Abyakto

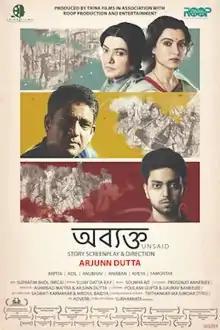
Official poster

Abyakto is a 2020 Indian Bengali-language drama film directed by Arjunn Dutta, starring Arpita Chatterjee, Adil Hussain, Anubhav Kanjilal, Anirban Ghosh, Lily Chakravarty and Kheya Chattopadhyay. While the film was showcased in various festivals from 2018, the theatrical release was on 31 January 2020. "Abyakto" received critical acclaim.